Geoffrey Hardinge Phipps-Hornby

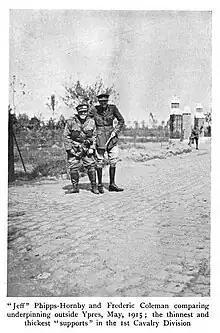
Lt. Phipps-Hornby (right) with Frederic Coleman (left), Ypres, May 1915.

Leaving active service for the Reserve of Officers after the war, he returned to his family who were, by that time, living in Somerton Erleigh in Somerset. A stained glass window in the north aisle of the Church of St Michael and All Angels, Somerton, was commissioned by his family in thanks for his safe return from the war that had taken so many of his relations. On 22 July 1924, he married Rosie Eileen May Daly, daughter of Major Denis St. George Daly of the 18th Hussars, with whom he had two daughters.